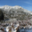
Label: mountain